Dana Gillespie

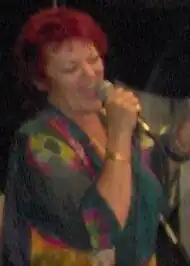
Dana Gillespie

Richenda Antoinette de Winterstein Gillespie (born 30 March 1949), known professionally as Dana Gillespie, is an English actress, singer and songwriter. Originally performing and recording in her teens, over the years Gillespie has been involved in the recording of over 70 albums, and appeared in stage productions, such as "Jesus Christ Superstar", and several films. Her musical output has progressed from teen pop and folk in the early part of her career, to rock in the 1970s and, more recently, the blues.